Marquis Cooper

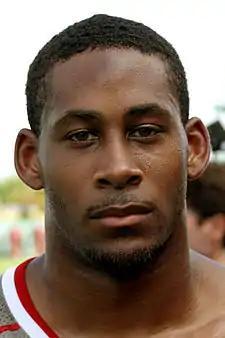
Cooper in 2004

Marquis Victor Cooper (March 11, 1982 – March 2009, missing, presumed dead) was an American professional football linebacker in the National Football League (NFL). He was selected by the Tampa Bay Buccaneers in the third round of the 2004 NFL draft. Cooper also played for the Minnesota Vikings, Pittsburgh Steelers, Seattle Seahawks, Jacksonville Jaguars and Oakland Raiders. He played college football at the University of Washington.